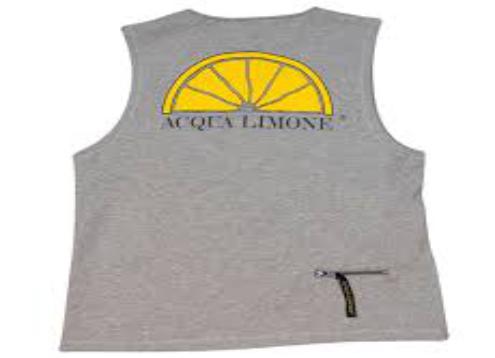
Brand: Acqua Limone
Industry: Clothes